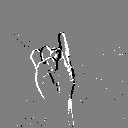
ASL letter: i